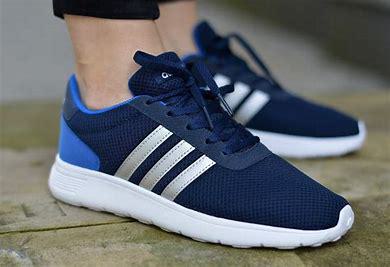
Brand: Adidas
Model: Lite Racer